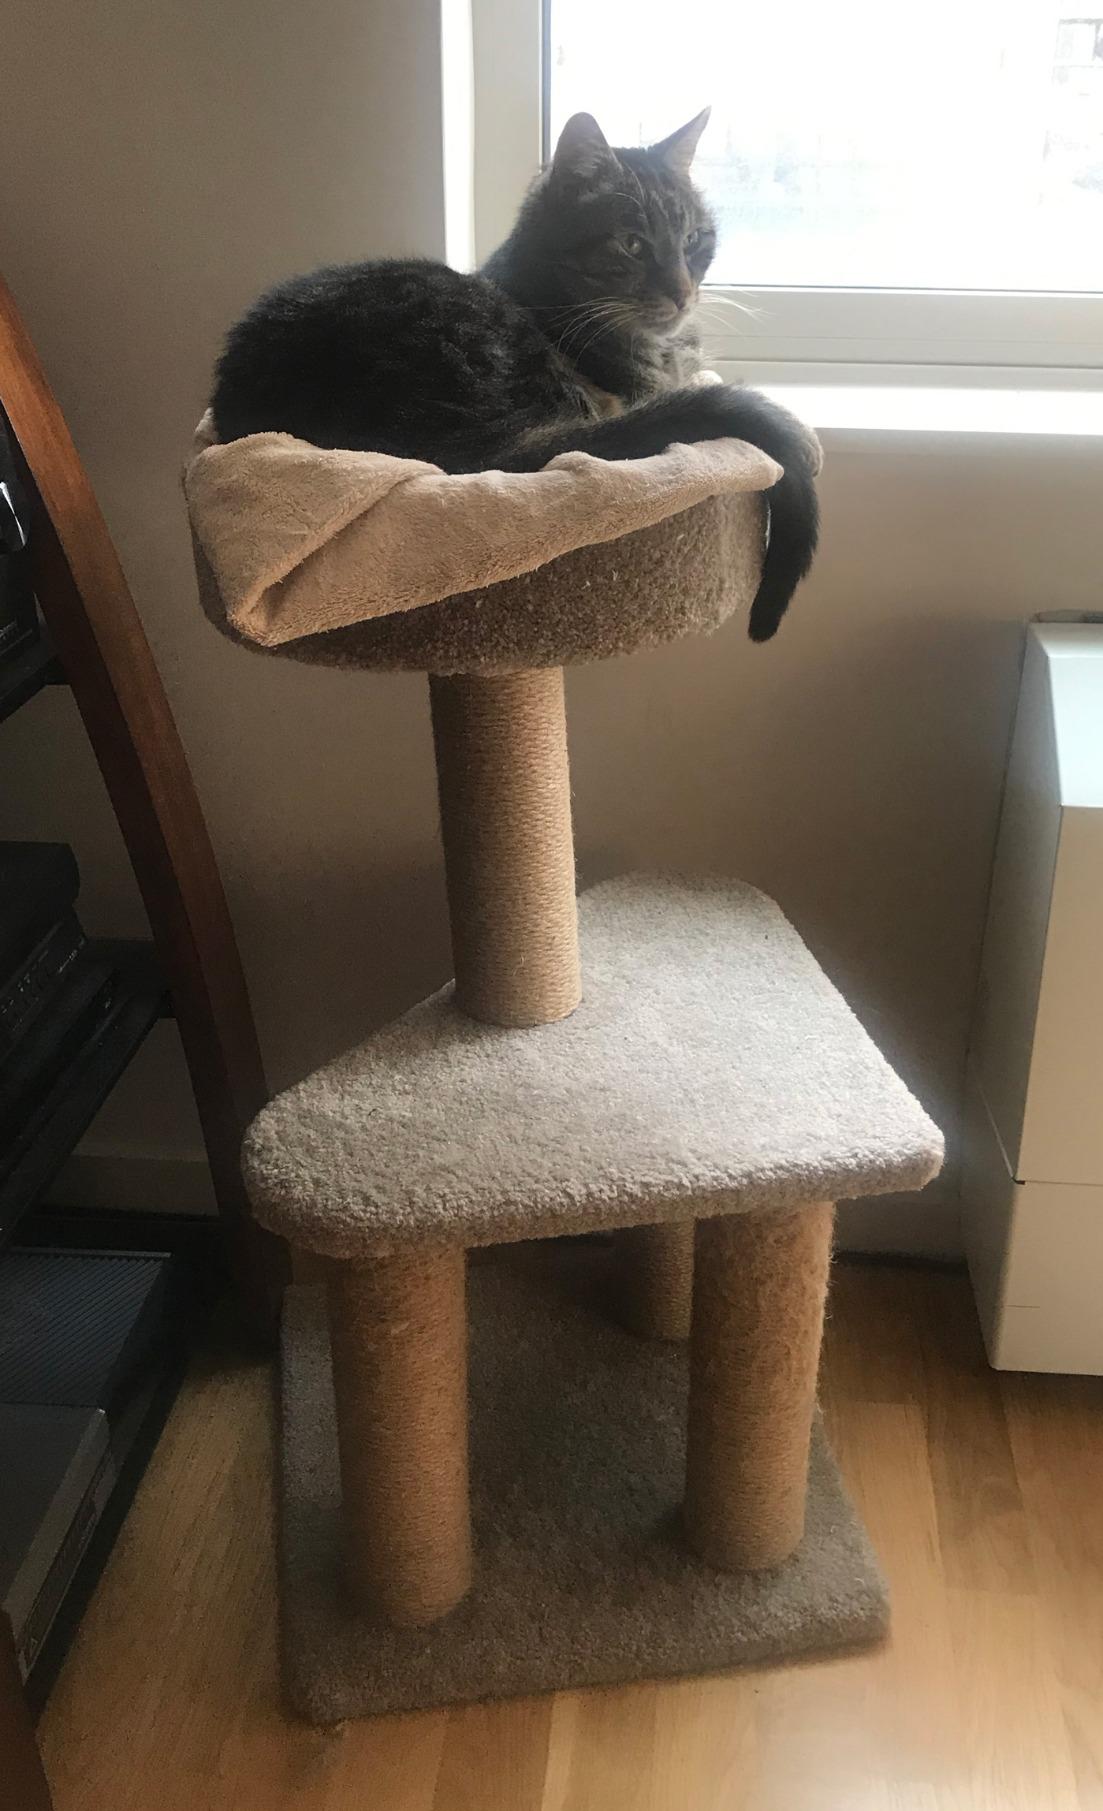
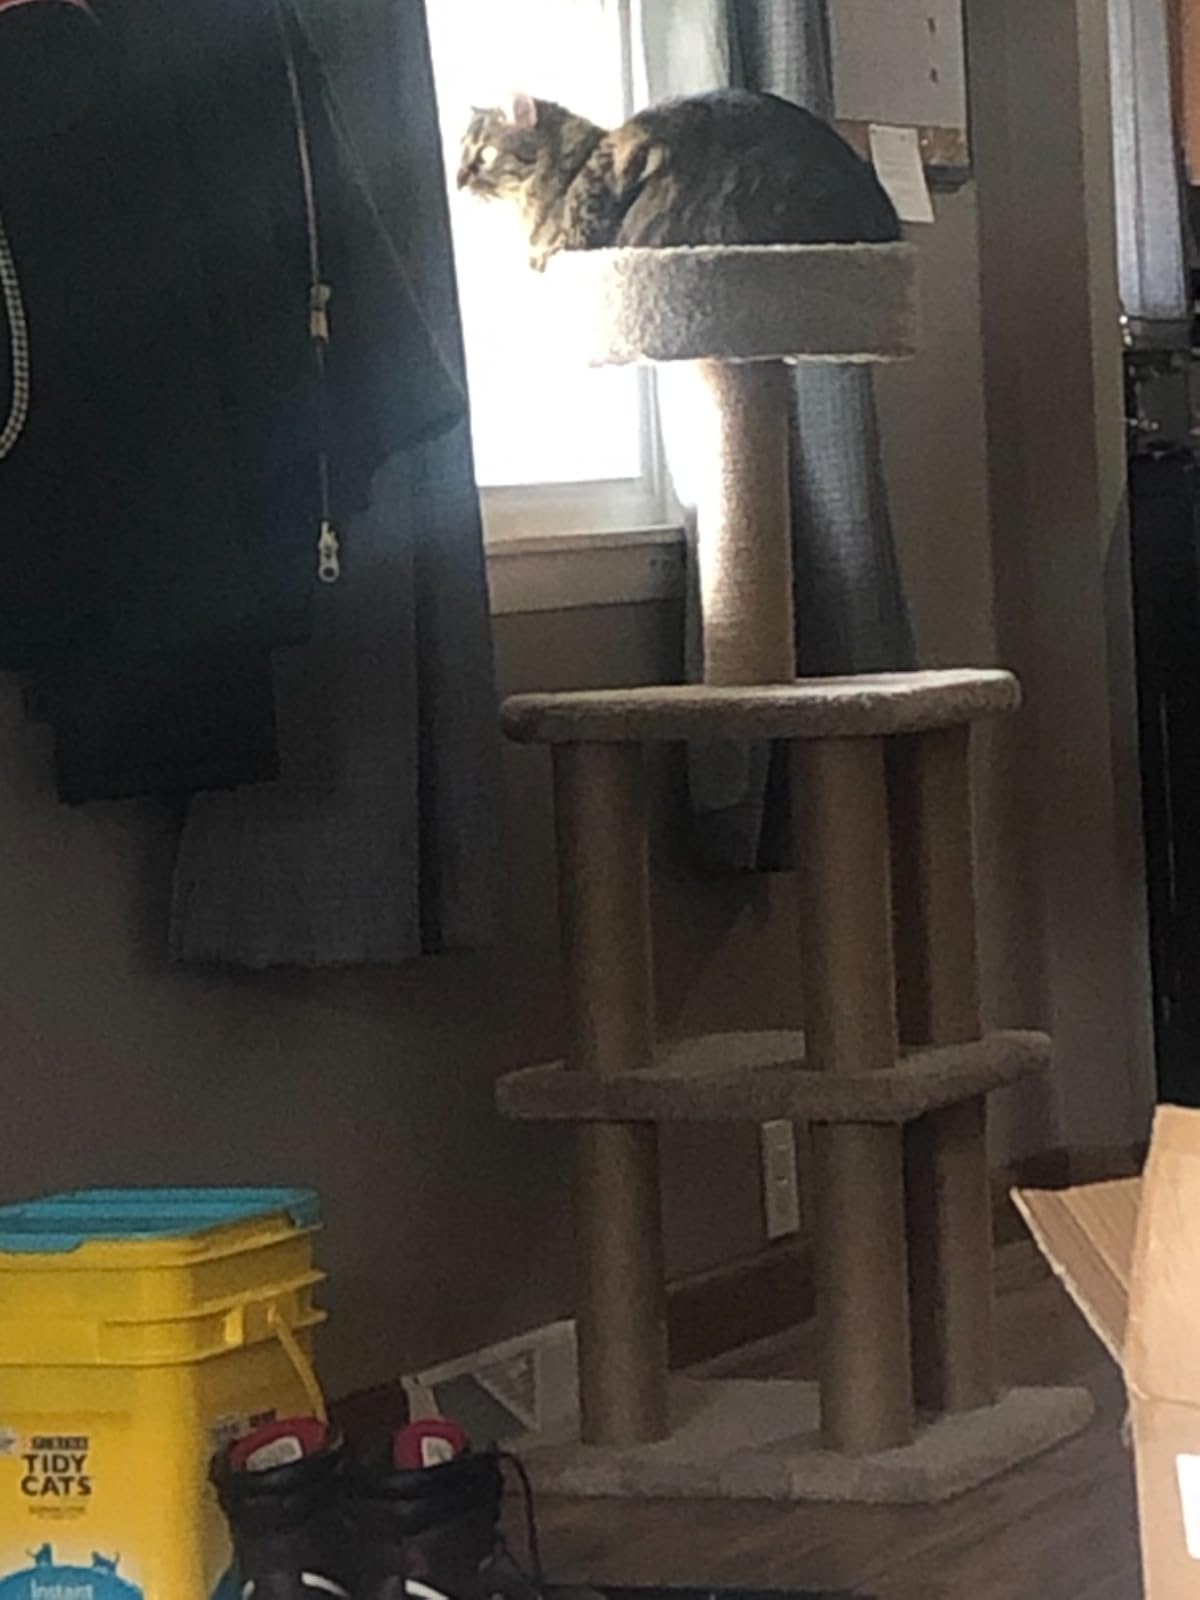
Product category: items_cat tree
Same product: no